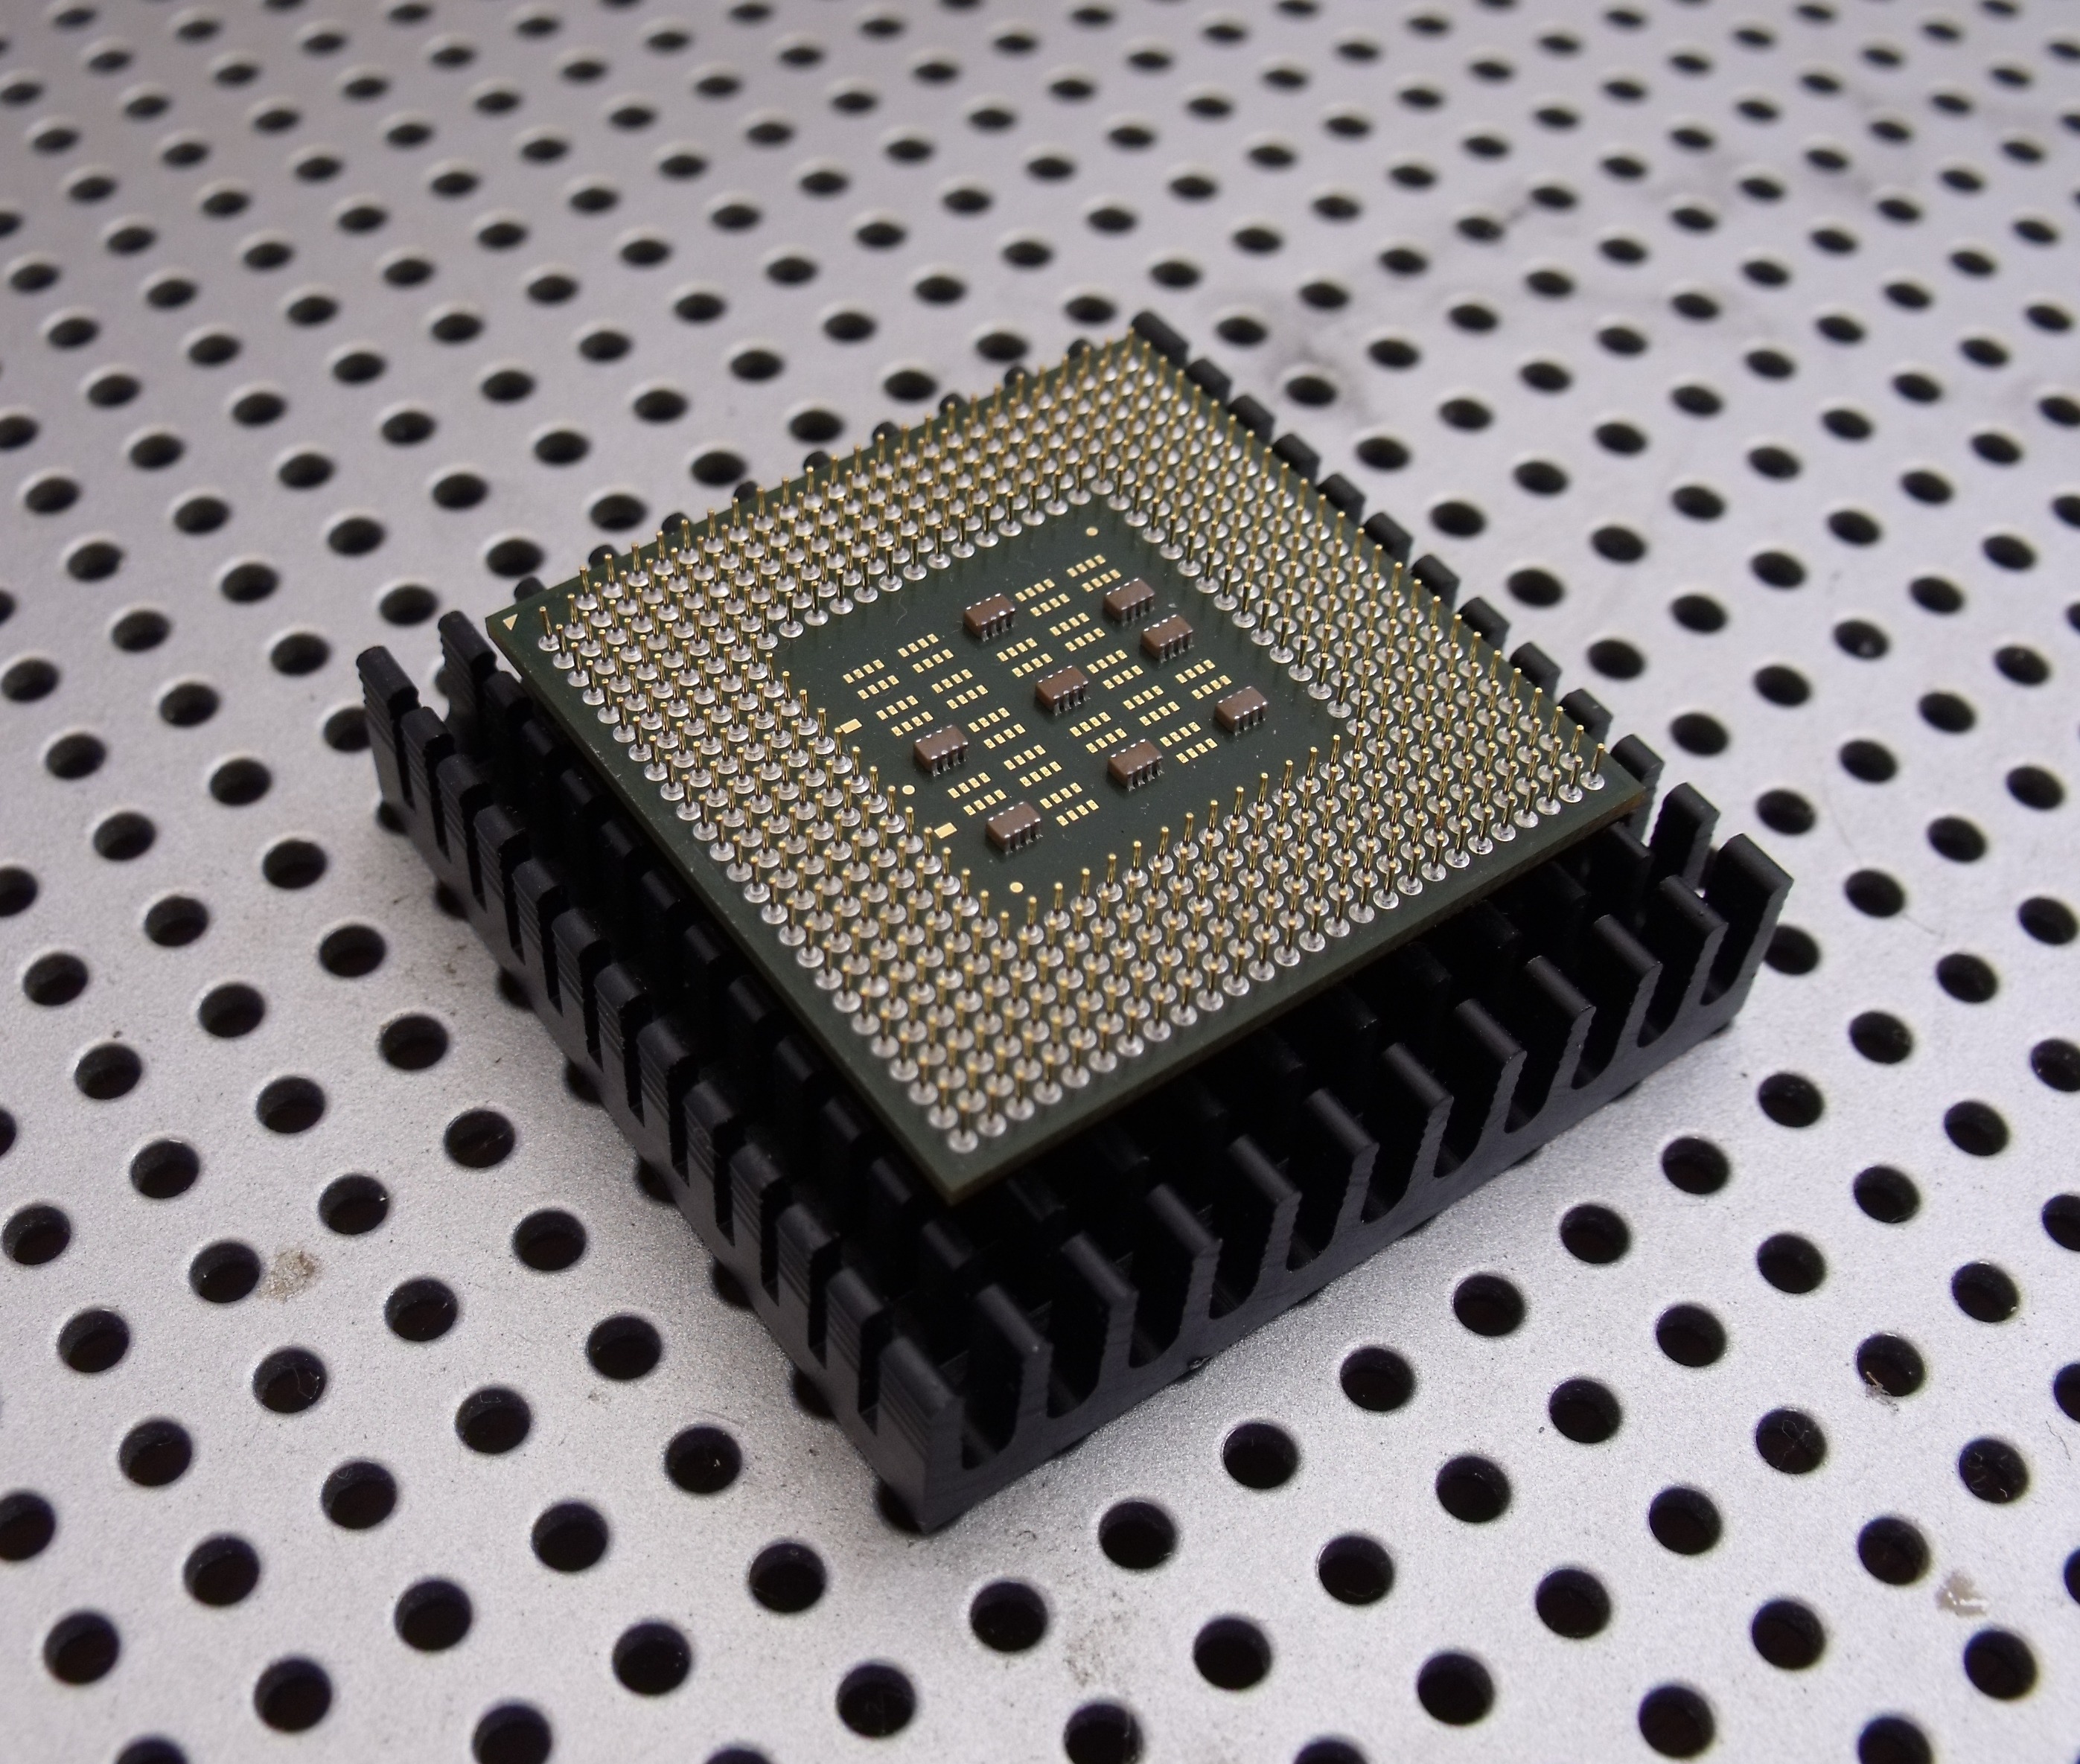
computer, board, technology, equipment, electronic, microchip, digital, system, hardware, pc, electric, network, circuit, server, bit, data, processor, cpu, component, motherboard, integrated, microcontroller, capacitor, microprocessor, microcircuit, electronic device, electronics accessory, circuit component, micro chip